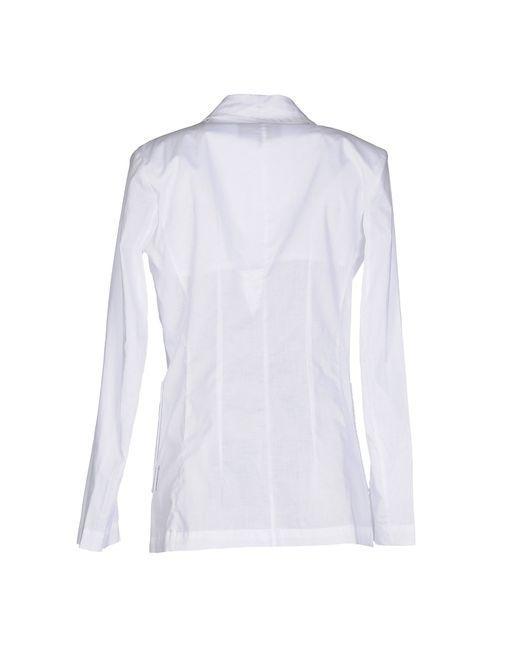
weißer einfacher Damenhemdkragen für Büro